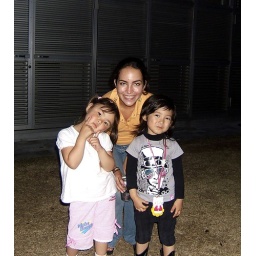
cutest little girls ever! (that one in the orange is especially adorable)